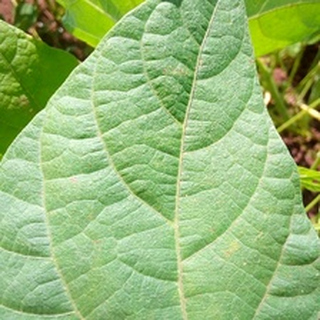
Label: healthy_bean